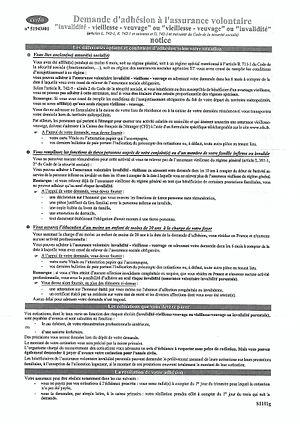
L'assurance volontaire vieillesse est un système proposé par l'Assurance Retraite en France, permettant de continuer de cotiser à la retraite, et ainsi de maintenir ses droits et continuer à obtenir des trimestres de cotisations, lorsque l'on n'est plus rattaché à un régime de retraite obligatoire. C'est le cas par exemple de personnes étant en situation de chômage non indemnisé depuis plus de 1 an, des rentiers ou bien des expatriés.